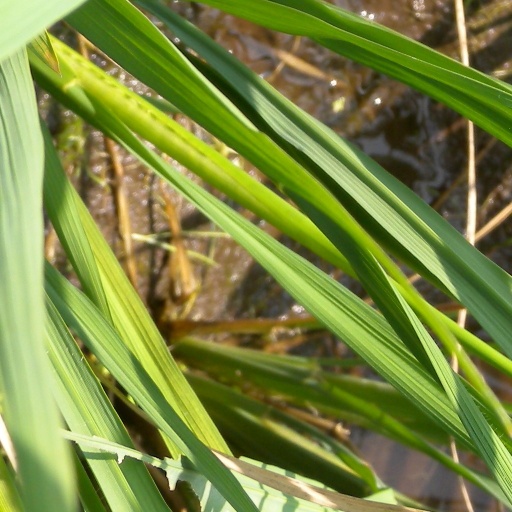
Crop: rice